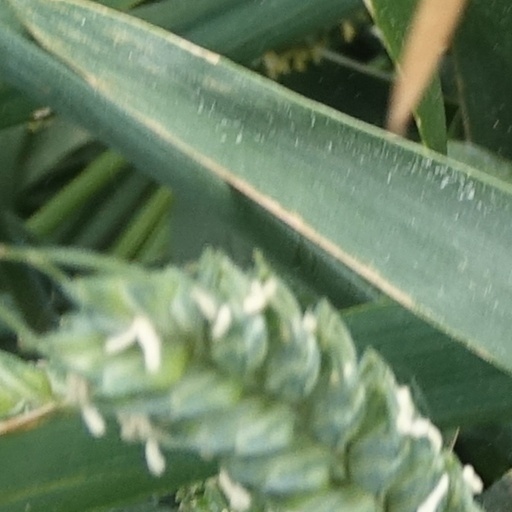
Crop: wheat